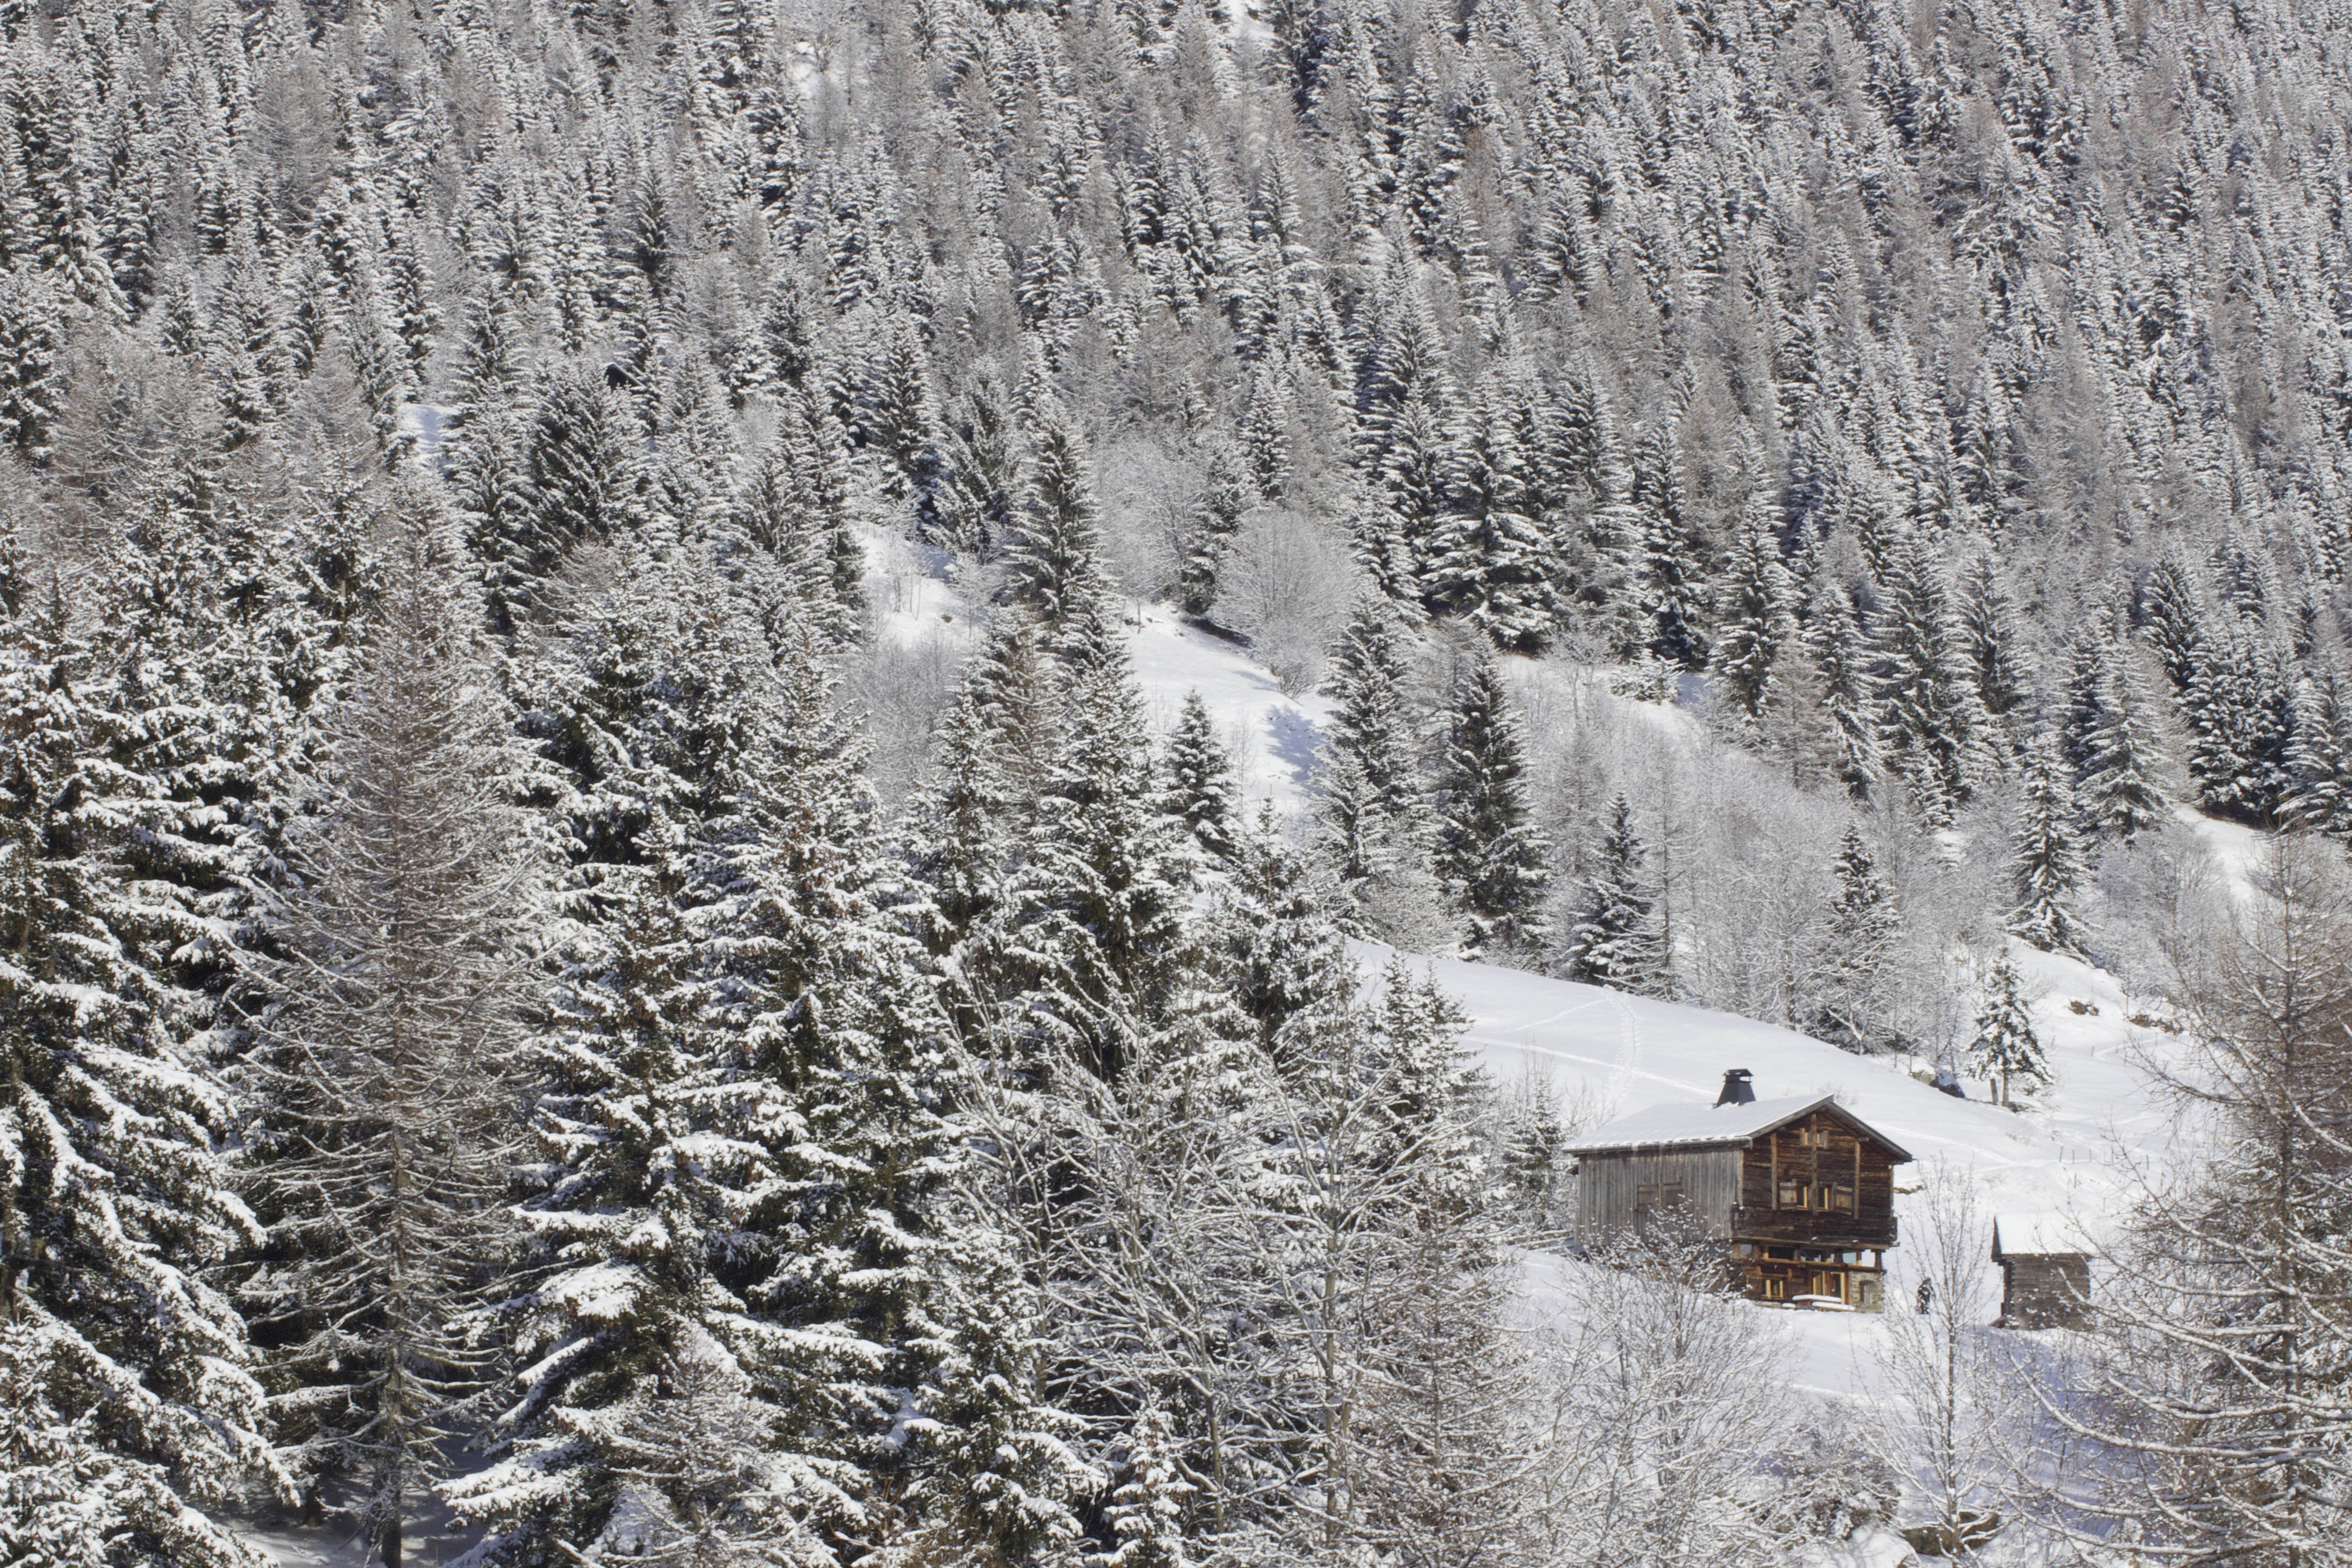
tree, forest, wilderness, mountain, snow, winter, hill, mountain range, travel, hut, weather, alpine, season, ridge, winter landscape, woods, spruce, mountains, alps, chalet, piste, mountainous landforms, geological phenomenon